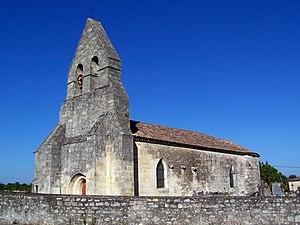
Église Notre-Dame de Mérignas (Gironde, France)
Mérignas est une commune du Sud-Ouest de la France, située dans le département de la Gironde.